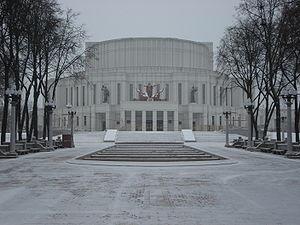
Cet article présente une liste des théâtres de la ville de Minsk.
Cet article présente une liste des places de la ville de Minsk.